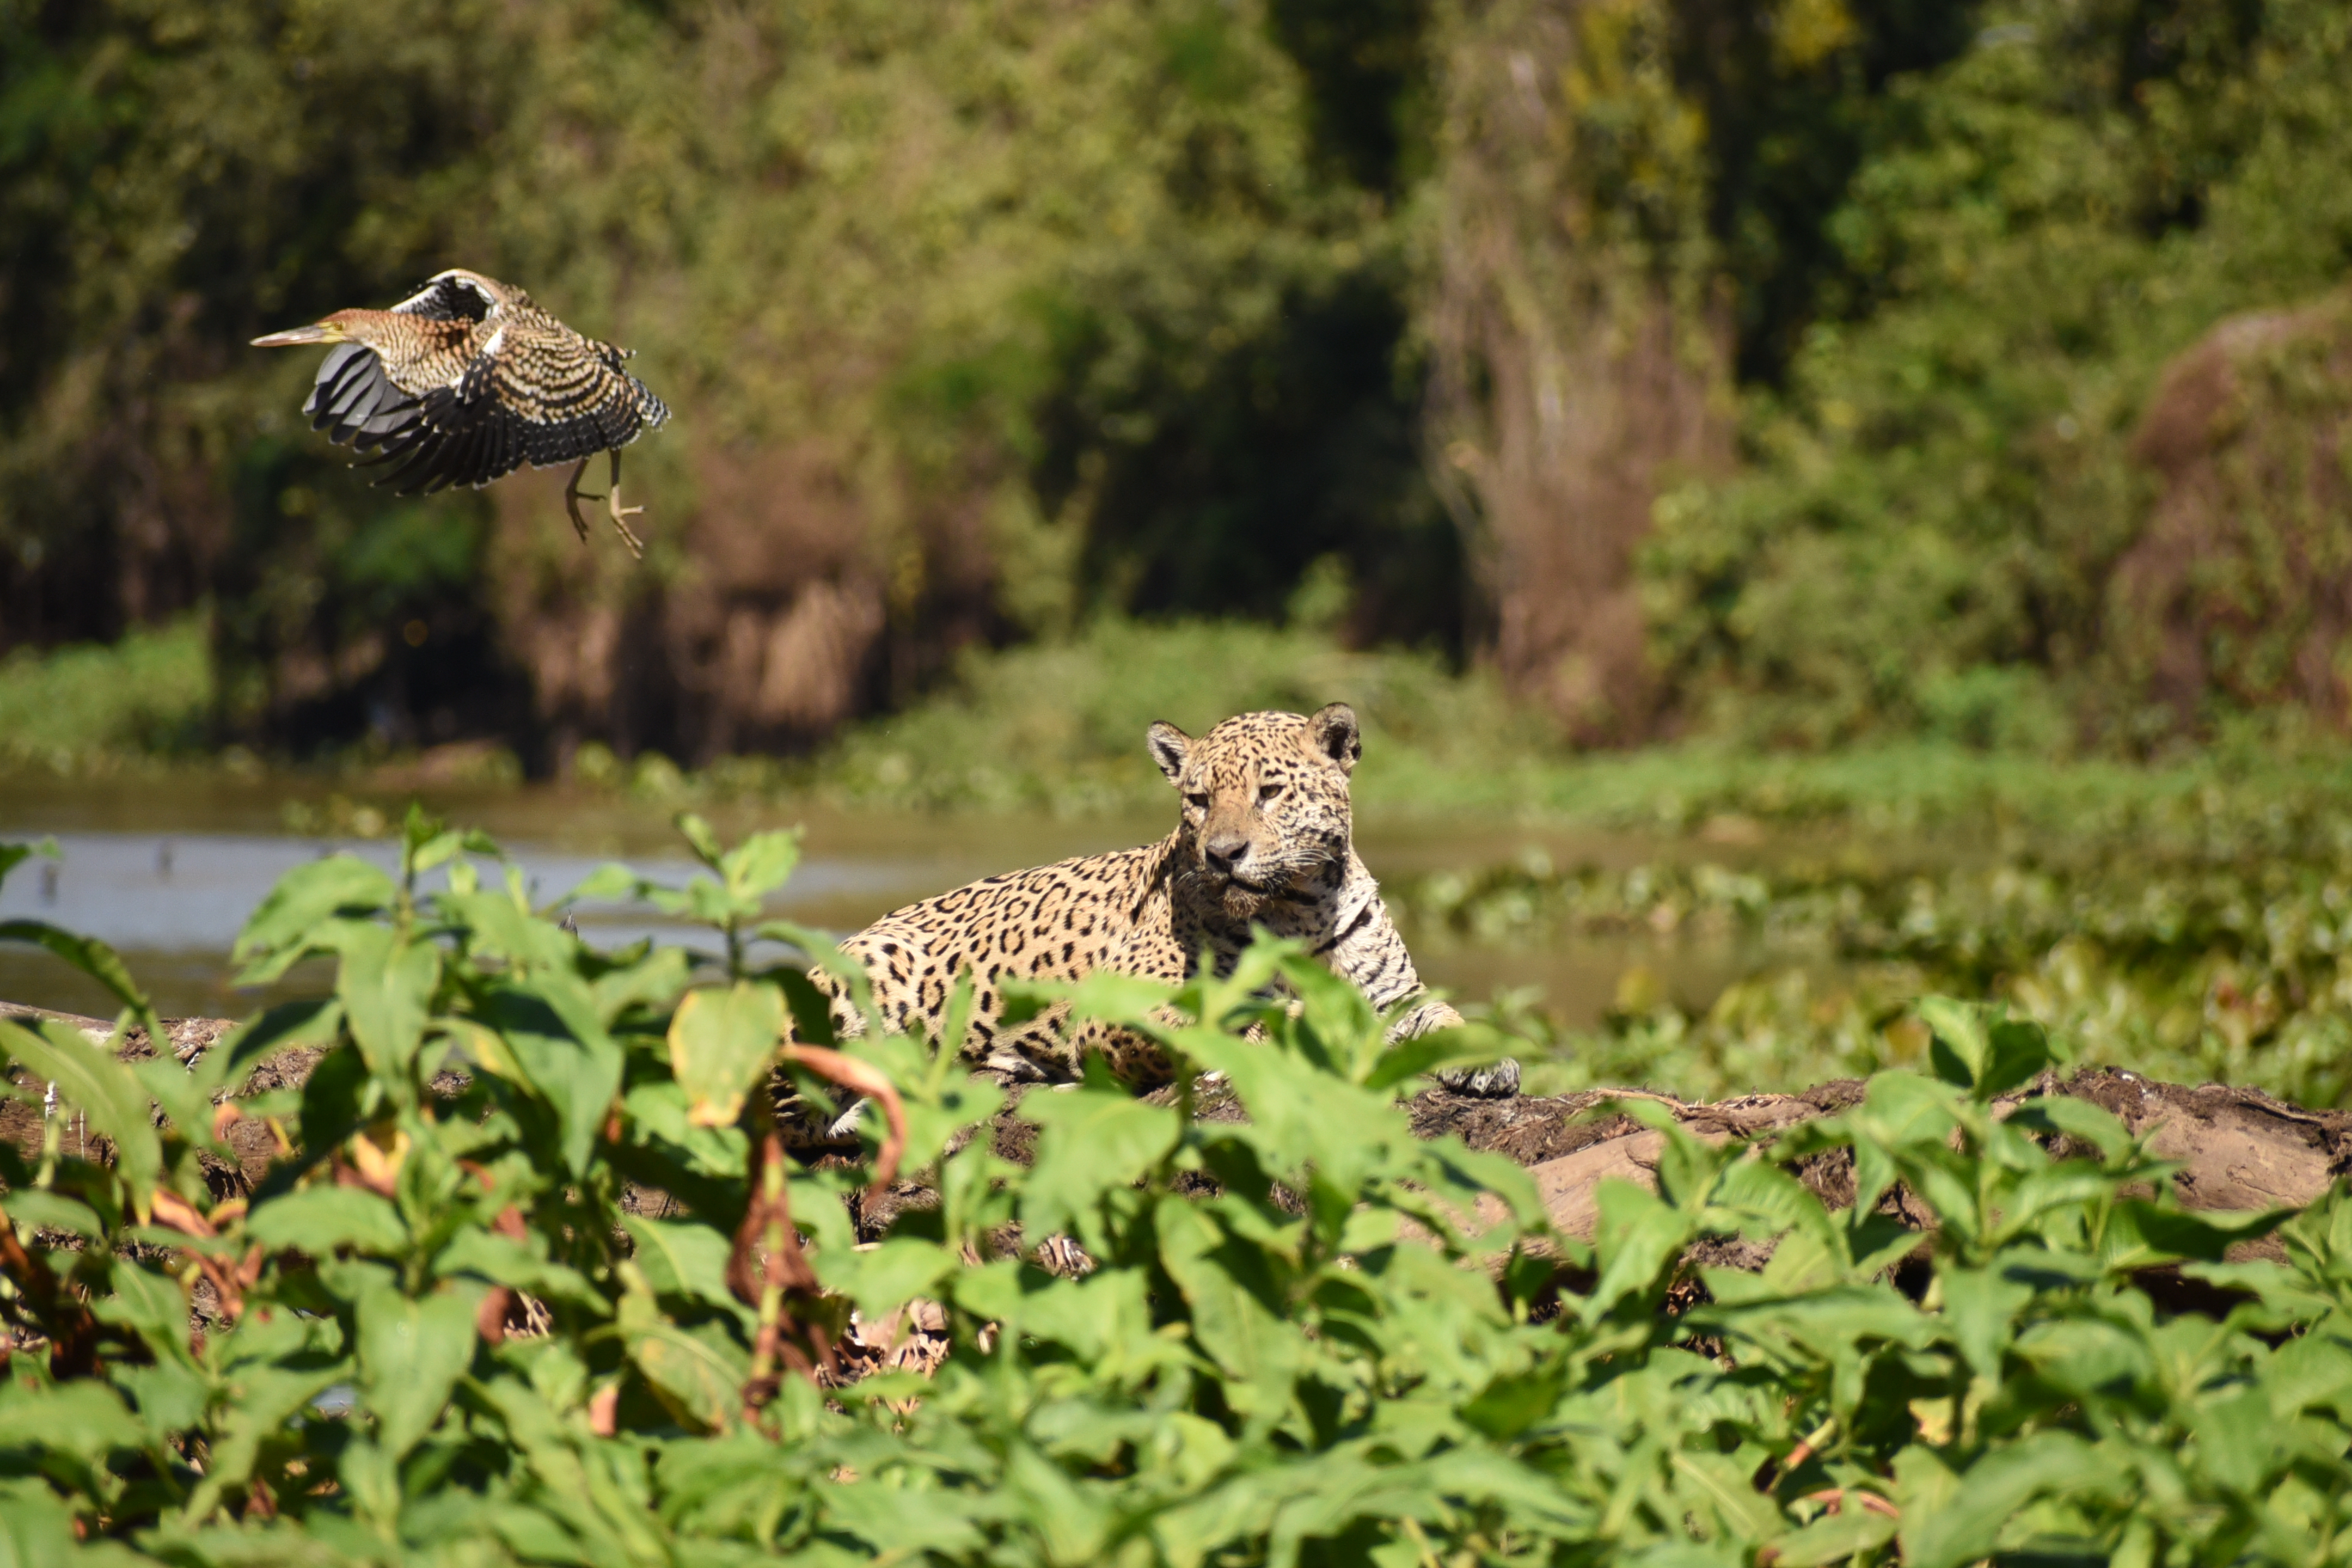
Jaguar: Kasimir